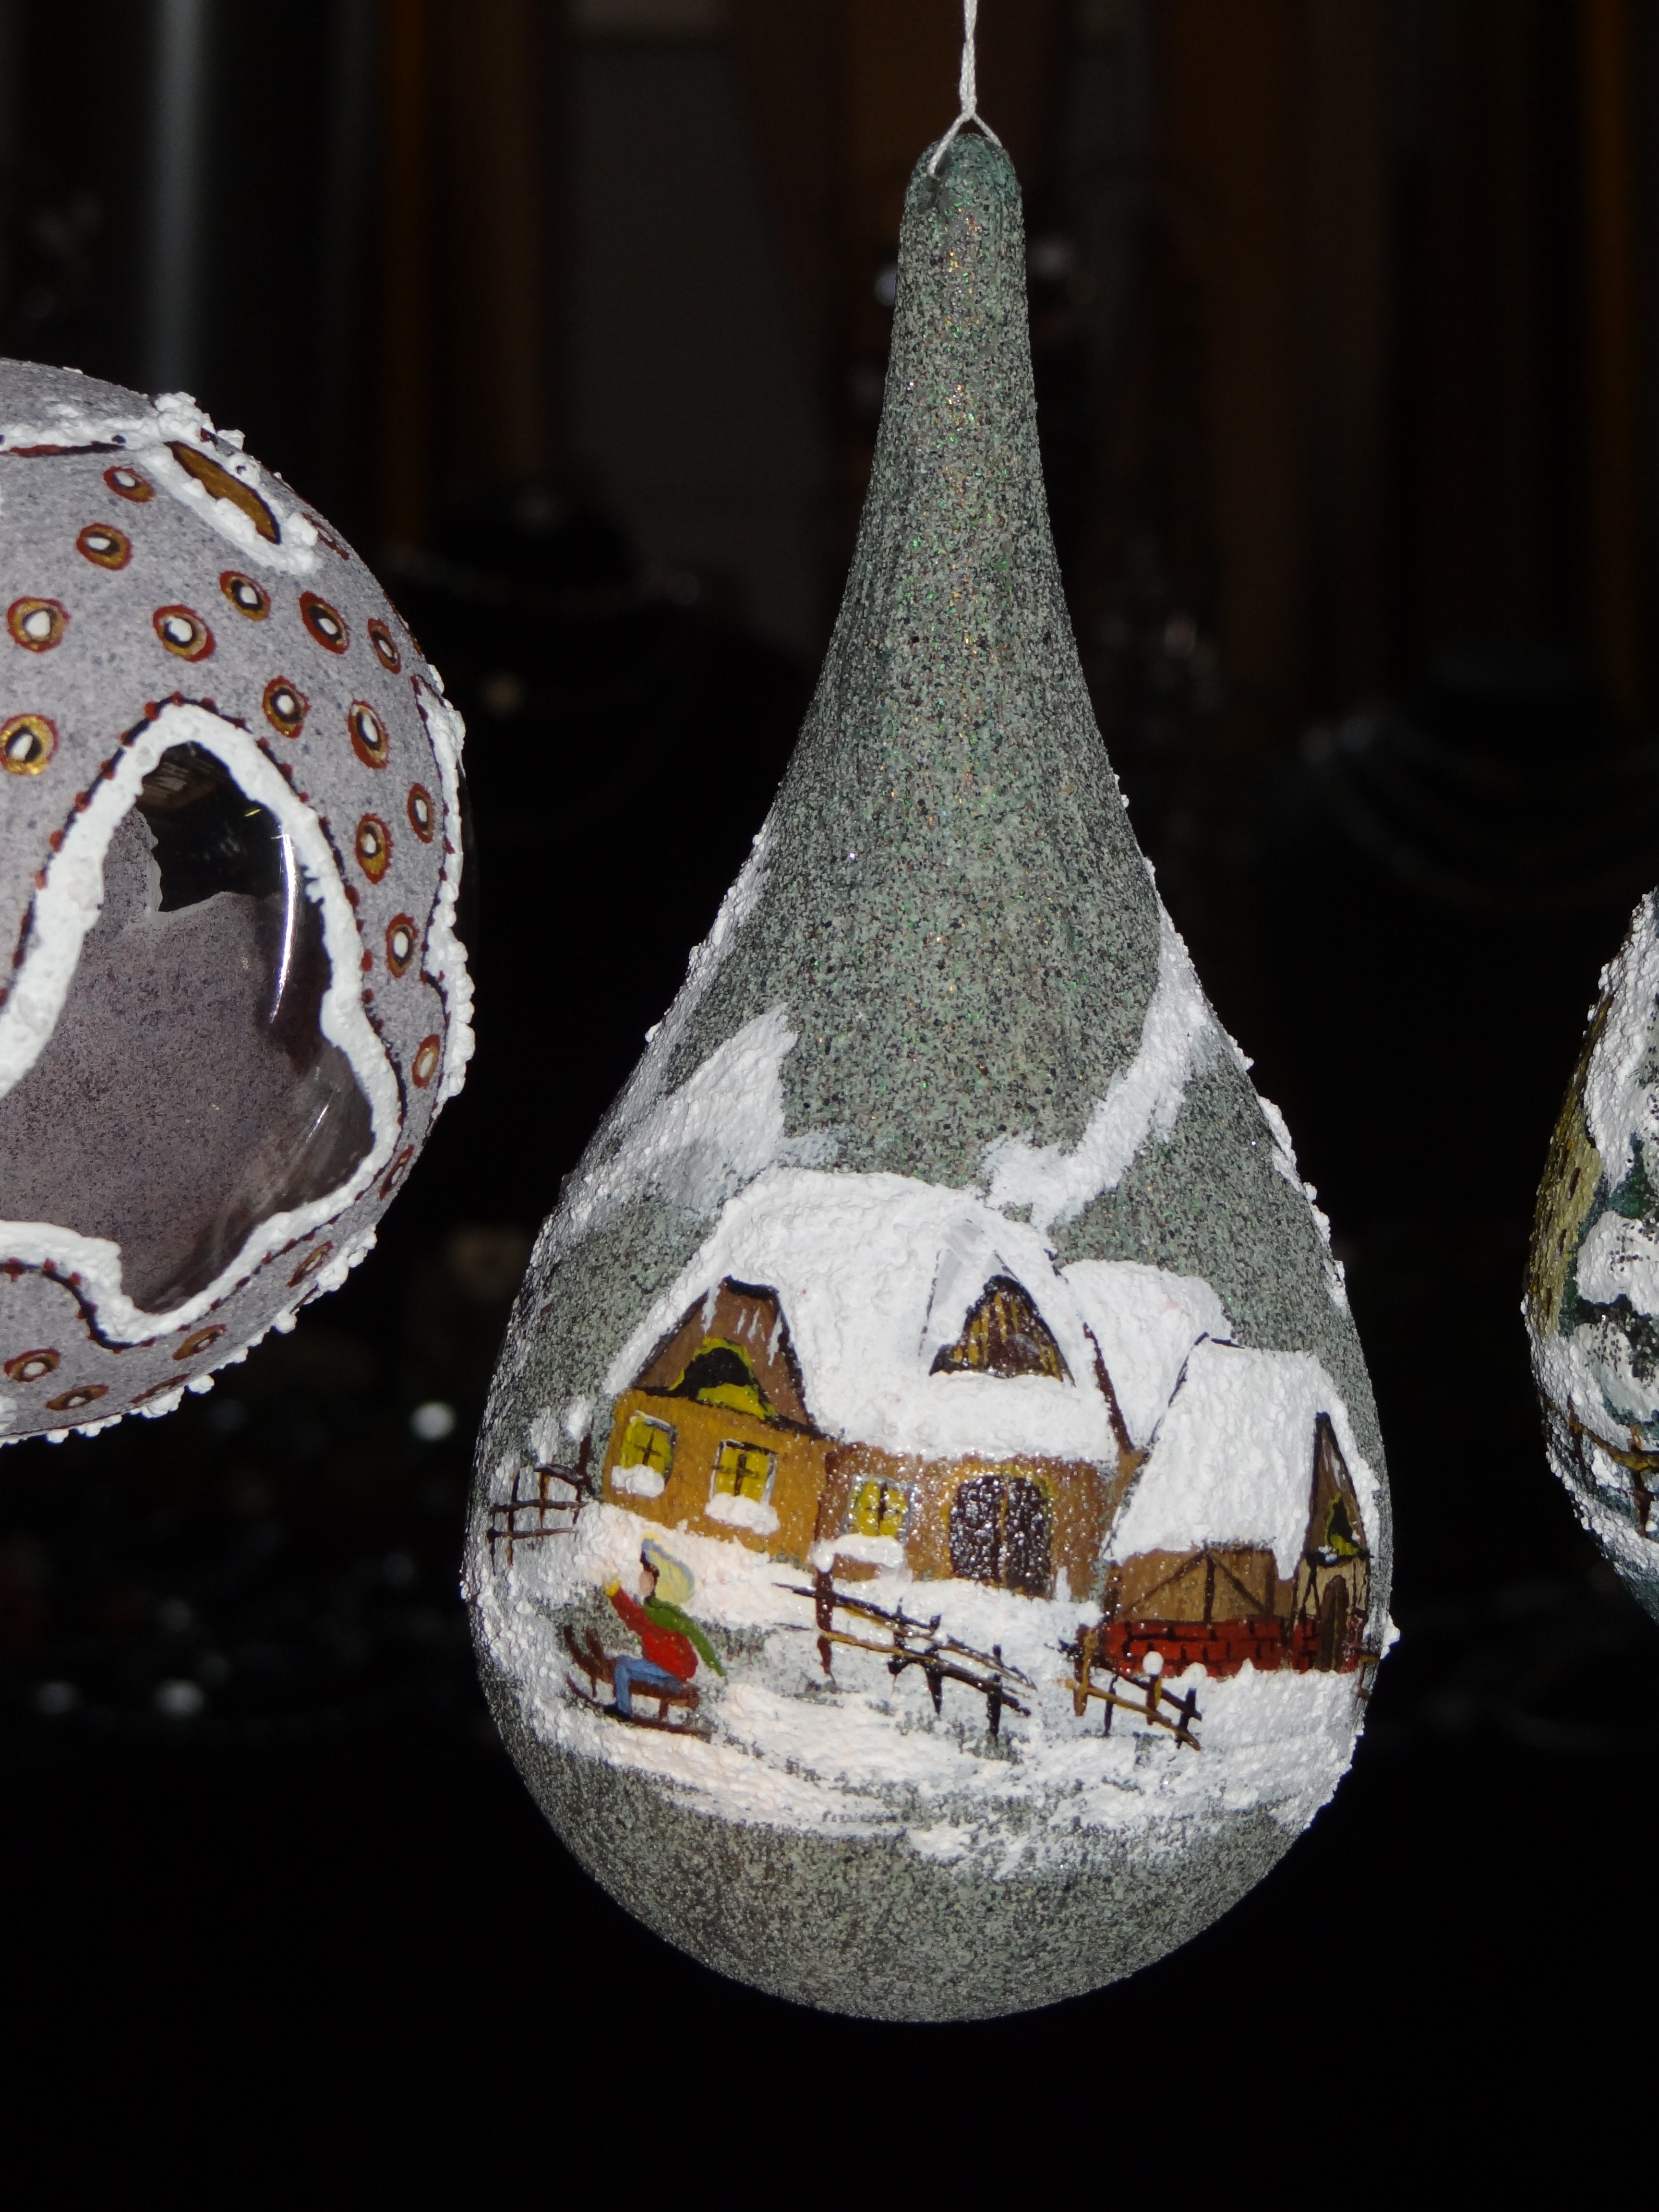
glass, food, ceramic, christmas, lighting, advent, christmas decoration, ball, shape